Saint-Ouen-la-Thène

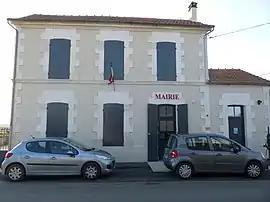
The town hall in Saint-Ouen-la-Thène

Saint-Ouen-la-Thène (before 2013: "Saint-Ouen") is a commune in the Charente-Maritime department in southwestern France.